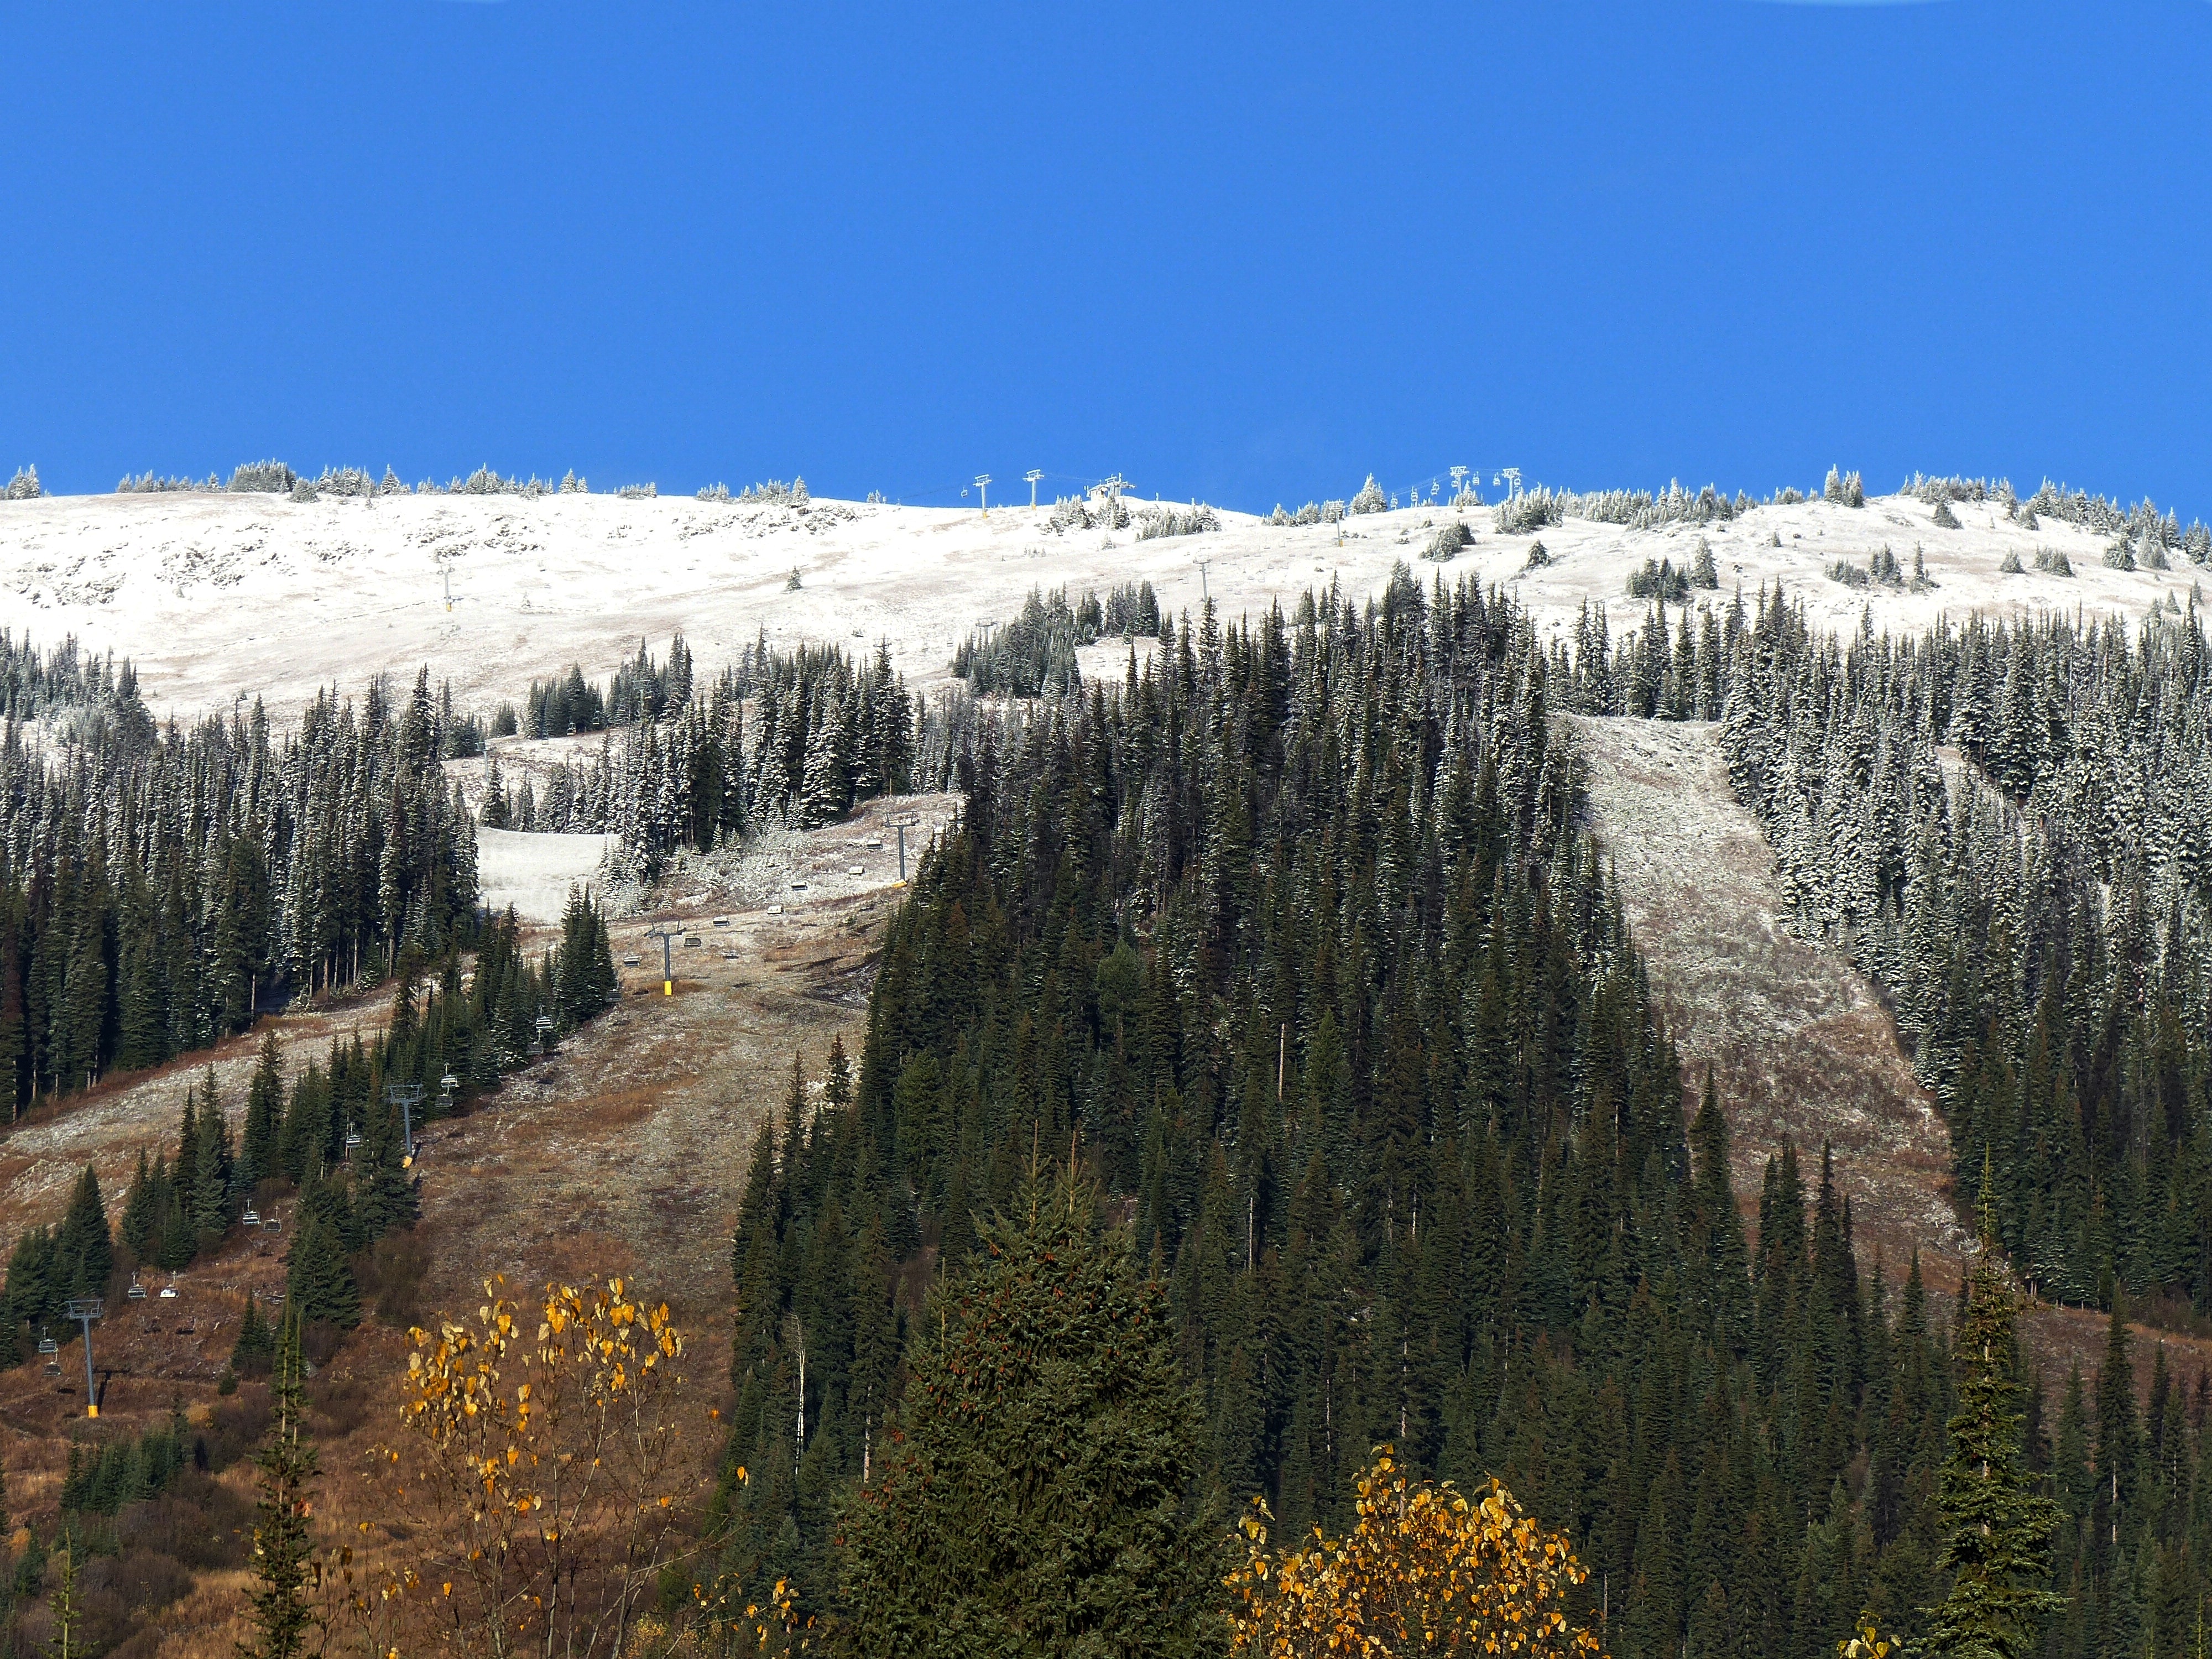
landscape, tree, nature, forest, wilderness, mountain, snow, fall, peak, mountain range, environment, natural, autumn, scenery, holiday, covered, tourism, terrain, season, ridge, outdoors, massif, alps, canada, bright, plateau, scene, ski resort, ecosystem, sunny day, landform, british columbia, mountain pass, geographical feature, mountainous landforms, sun peaks